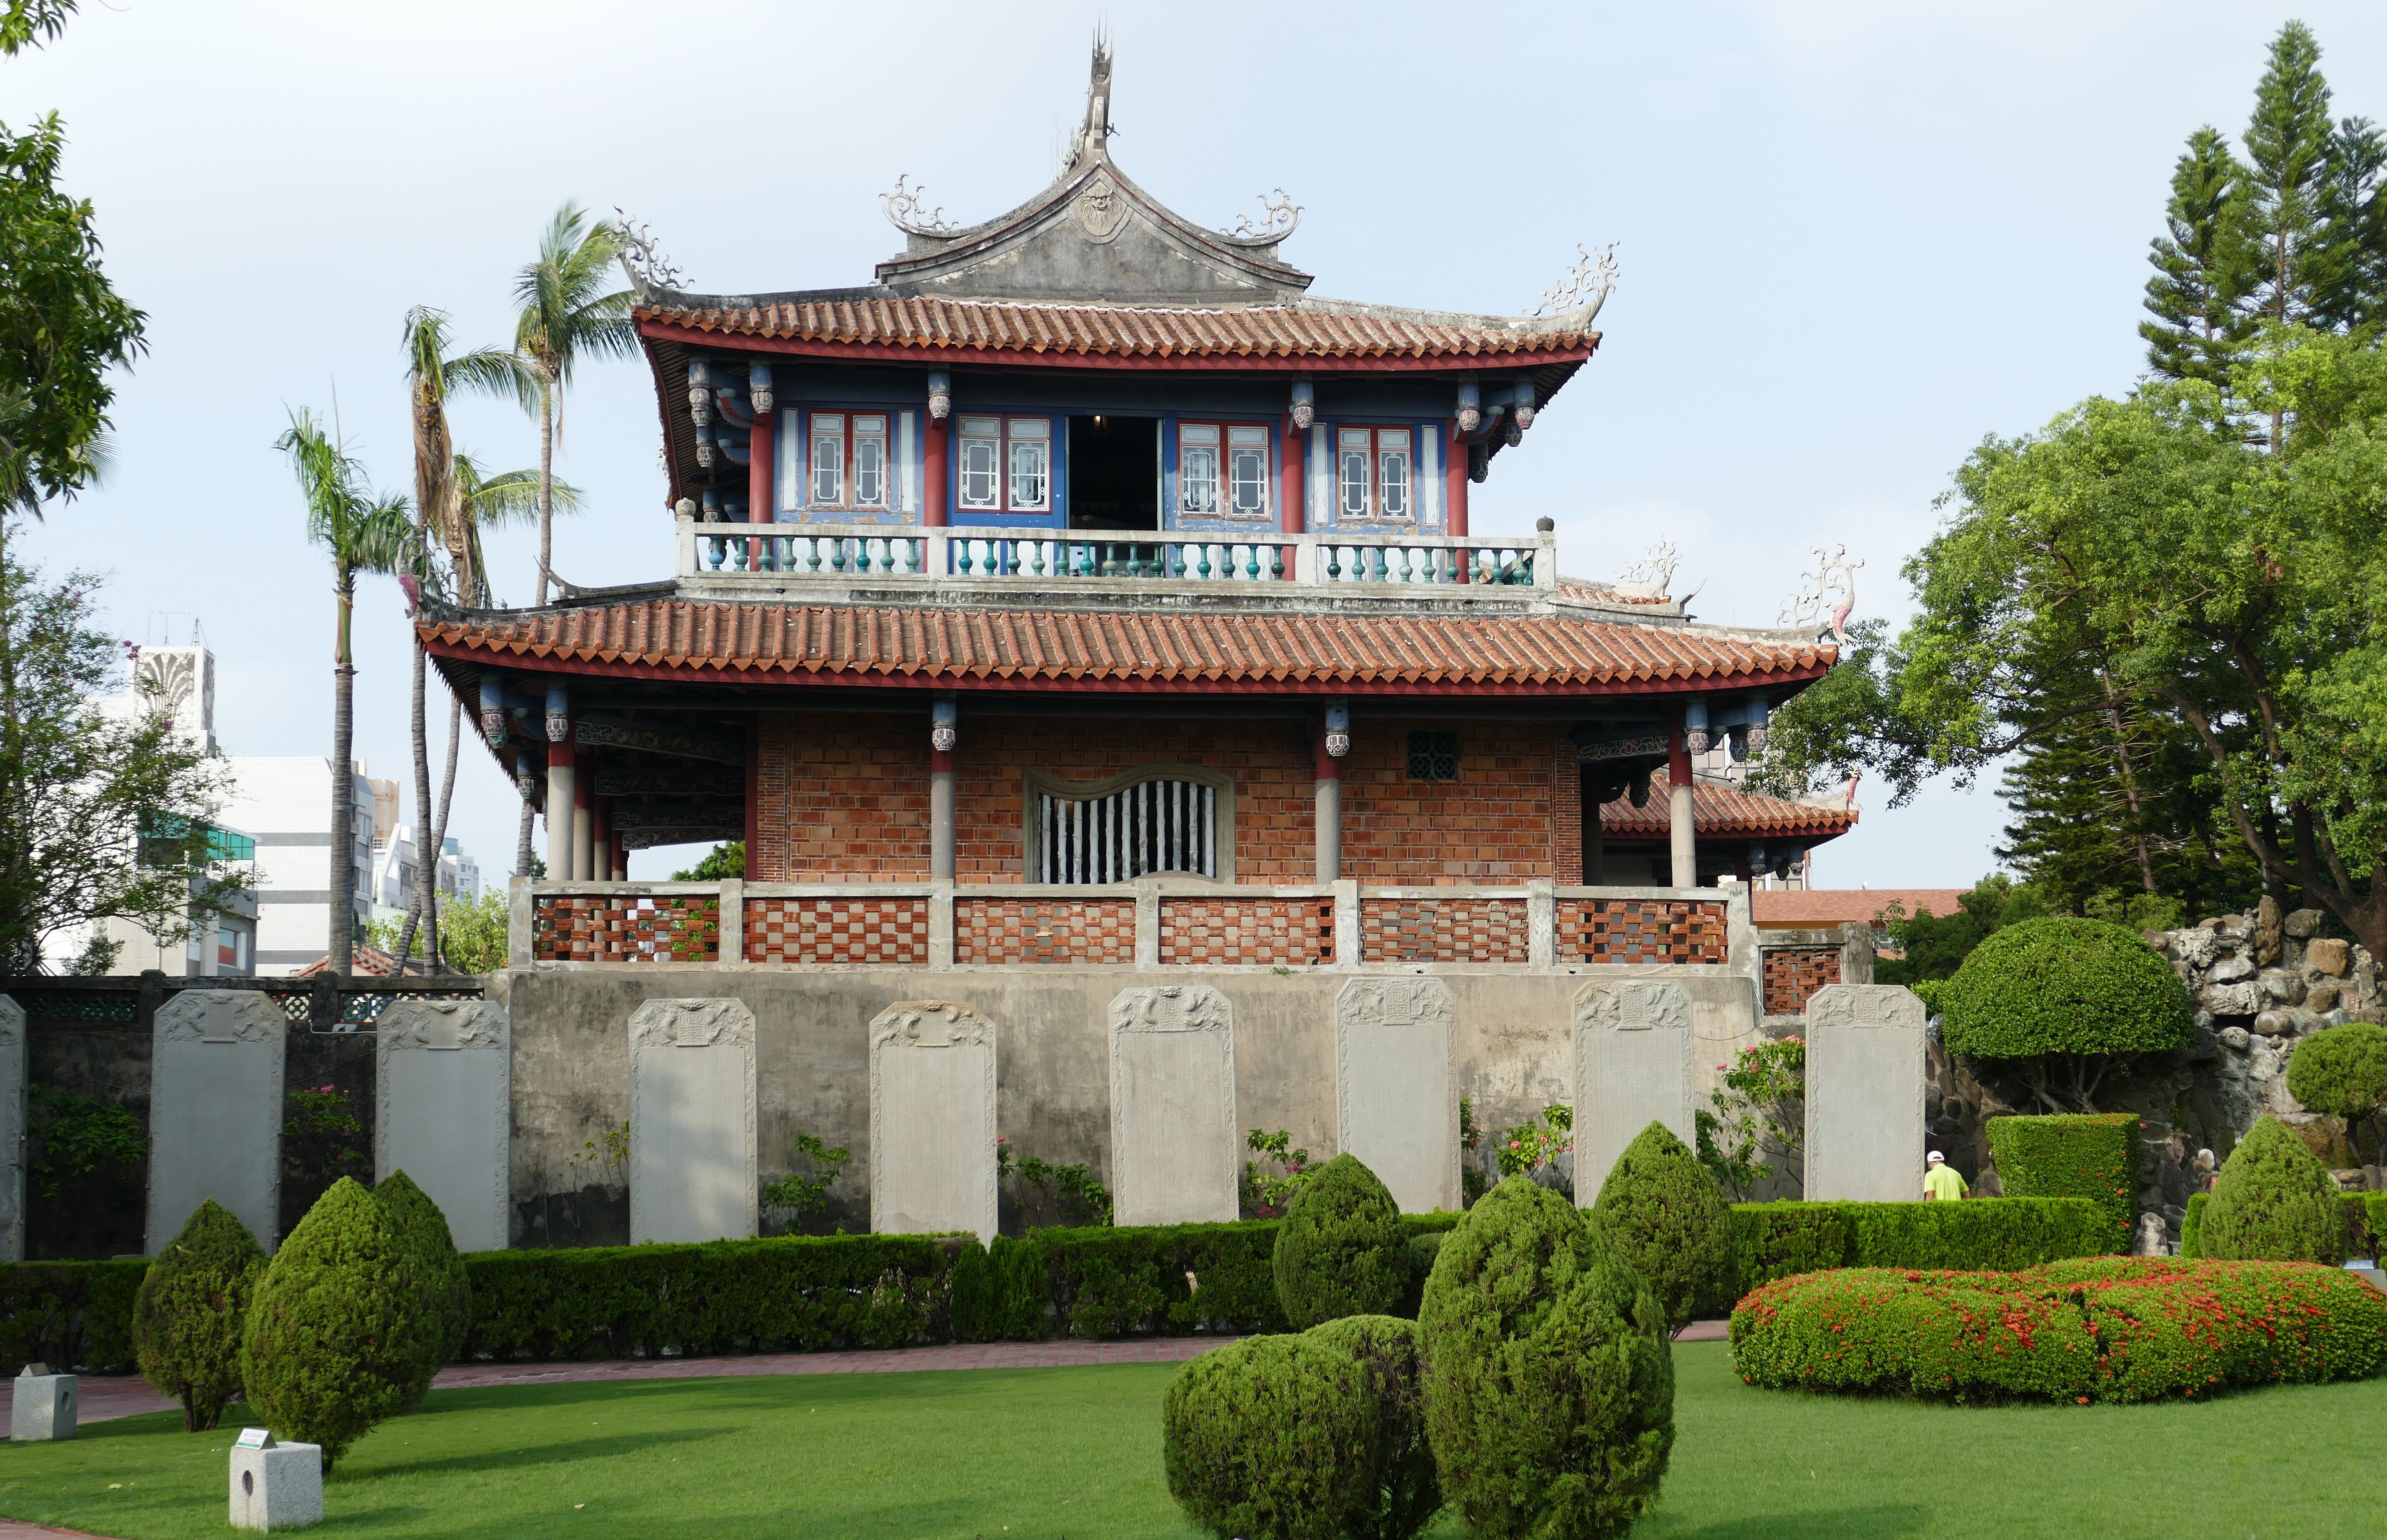
architecture, villa, mansion, house, building, chateau, palace, home, park, buddhist, buddhism, religion, asia, facade, property, garden, temple, monastery, taiwan, estate, chinese architecture, historically, manor house, stately home, tainan, historic site